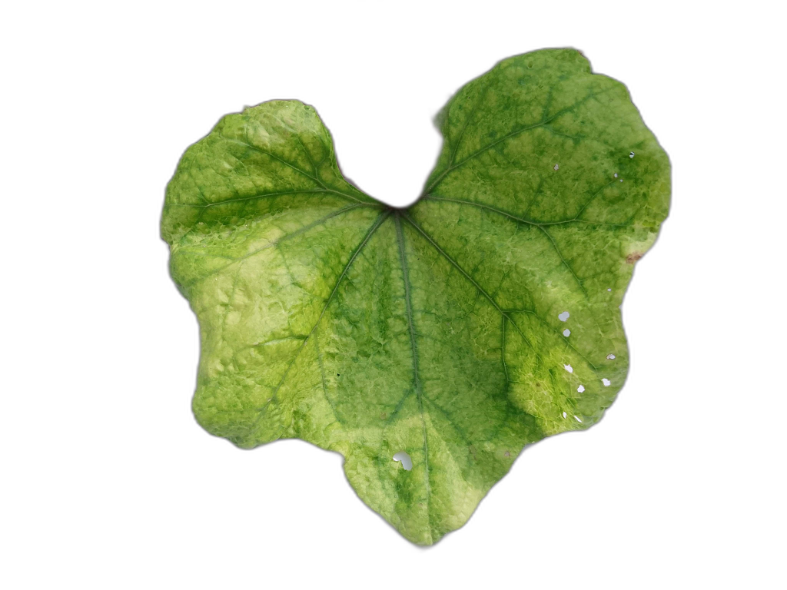
Crop: Zucchini
Label: Downy_Mildew